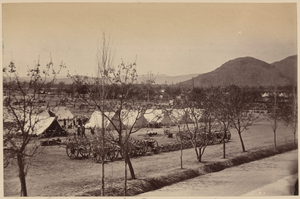
Ce cliché, montrant les pièces d'artillerie afghanes capturées à Peiwar Kotal, est extrait d'un album de photographies historiques rares de personnalités et de sites associés à la seconde guerre anglo-afghane. Les canons de campagne mobiles et de différents calibres sont disposés devant un alignement de tentes britanniques. Au premier plan, la rangée d'arbres était probablement arrosée via le fossé d'irrigation qui la borde. Peiwar